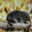
Label: shrew